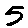
Label: 5